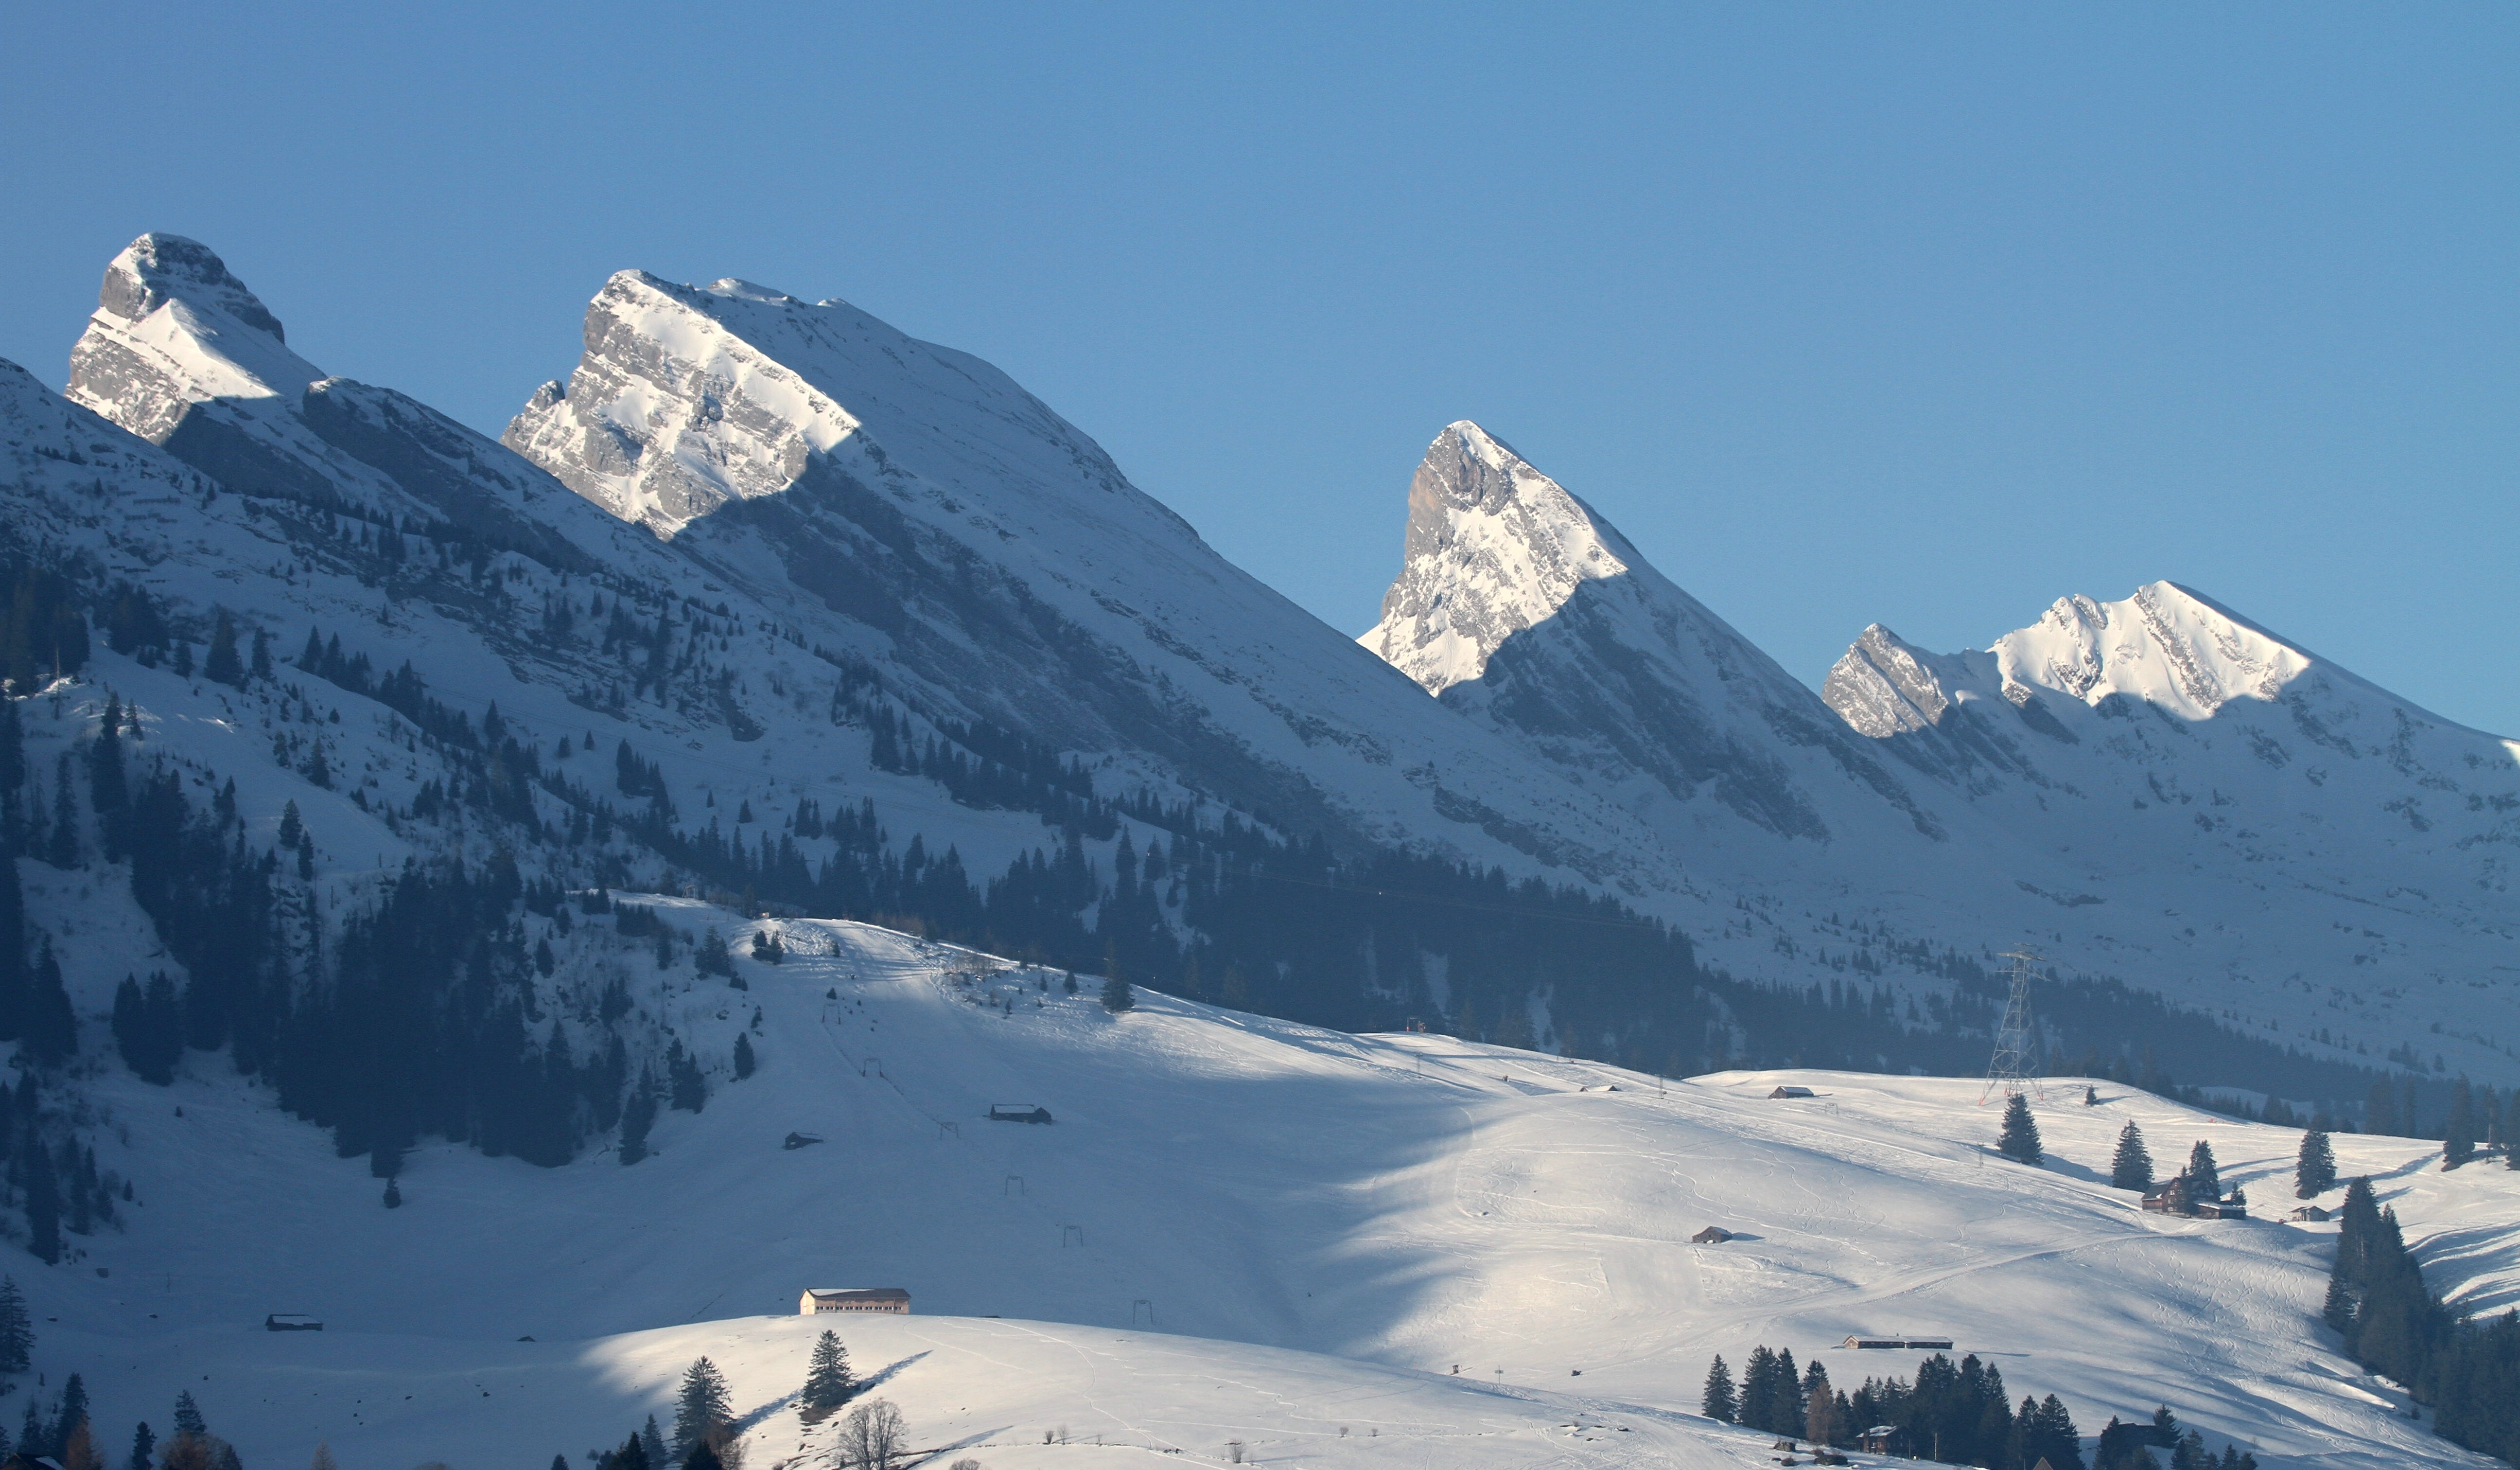
landscape, nature, rock, mountain, snow, cold, winter, sky, sun, white, frost, mountain range, panorama, idyllic, weather, holiday, romantic, snowy, alpine, blue, rest, skiing, season, ridge, summit, winter sport, sunny, resort, holidays, mountains, alps, ski, switzerland, wintry, piste, landform, ski run, ski touring, blue white, ski holiday, churfirsten, ski mountaineering, ski equipment, go skiing, geographical feature, mountainous landforms, geological phenomenon, toggenburg, winter panorama, wildhaus